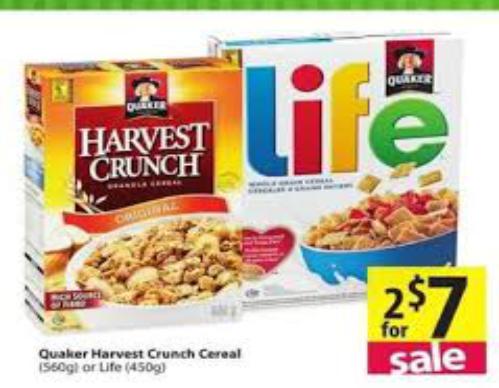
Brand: Harvest Crunch
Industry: Food